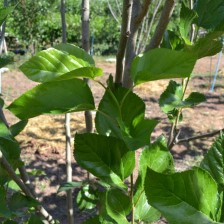
Variety: ChiangMaiBuriram60